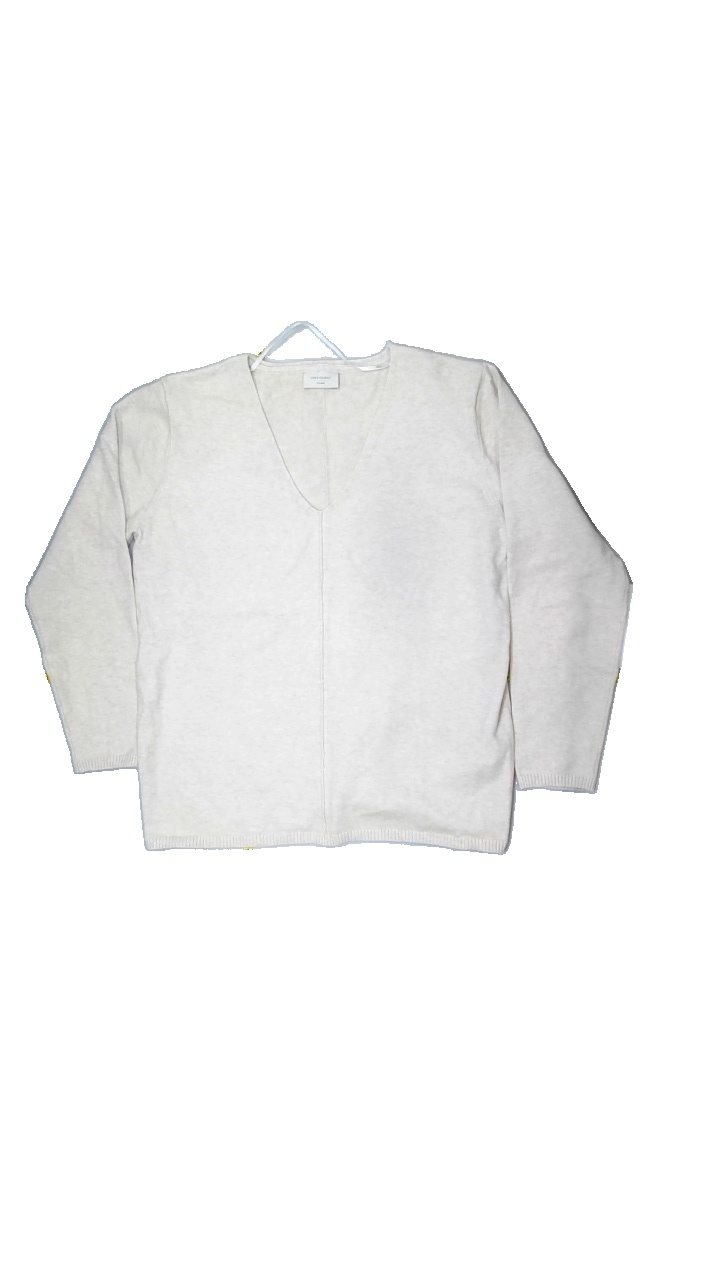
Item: Sweater (Ladies)
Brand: Free Quent
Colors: Beige
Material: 80% viscose, 20% polyester
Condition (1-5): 5
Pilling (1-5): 5
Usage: Reuse
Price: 100-150